Gladys West

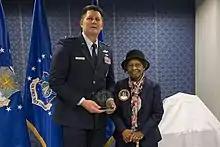
Gladys West being inducted into the Air Force Space and Missile Pioneers Hall of Fame in 2018

West's vital contributions to GPS technology were recognized when a member of her sorority Alpha Kappa Alpha read a short biography West had submitted for an alumni function.